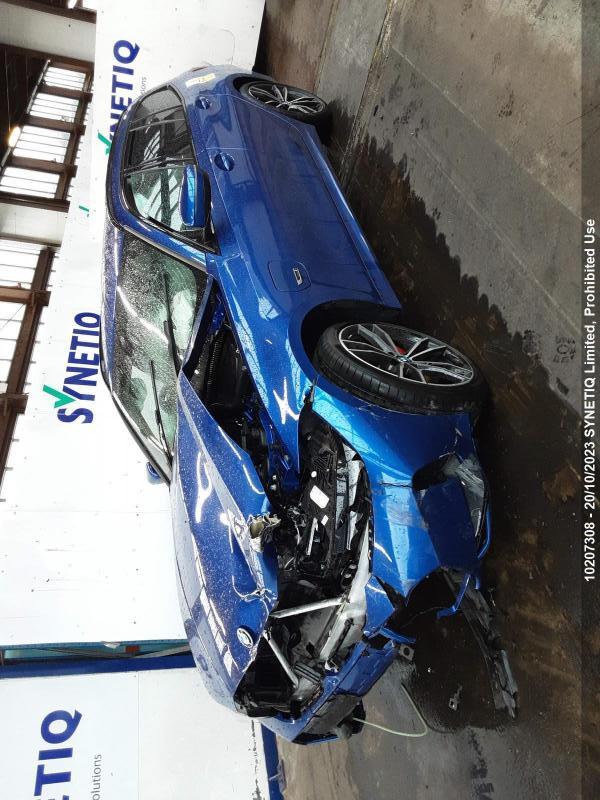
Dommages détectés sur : plaque d'immatriculation avant, pare-choc avant, feu avant gauche, capot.
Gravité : majeur